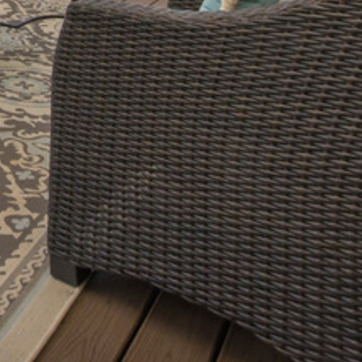
Material: other